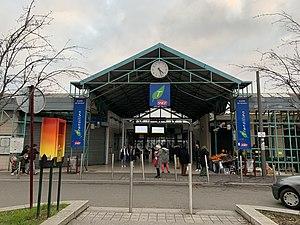
Gare de Bondy.